History of the Jews in Iran

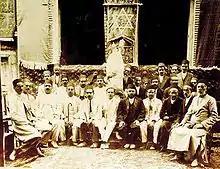
Hamedan Jews in 1918.

Further deterioration in the treatment of Persian Jews occurred during the reign of the Safavids who proclaimed Shi'a Islam the state religion. Shi'ism assigns great importance to the issues of ritual purity—tahara, and non-Muslims, including Jews, were deemed to be ritually unclean—najis—so that physical contact with them would require Shi'as to undertake ritual purification before doing regular prayers. Thus, Persian rulers, and to an even larger extent, the populace, sought to limit physical contact between Muslims and Jews. Jews were not allowed to attend public baths with Muslims or even to go outside in rain or snow, ostensibly because some impurity could be washed from them upon a Muslim.